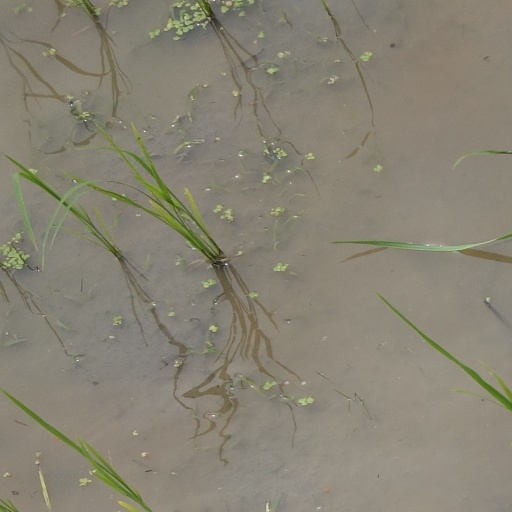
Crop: rice